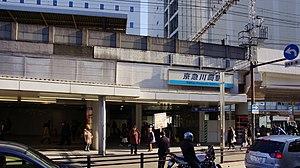
La gare de Keikyū Kawasaki est une gare ferroviaire de la ville de Kawasaki, dans la préfecture de Kanagawa au Japon. La gare est exploitée par la compagnie Keikyū.